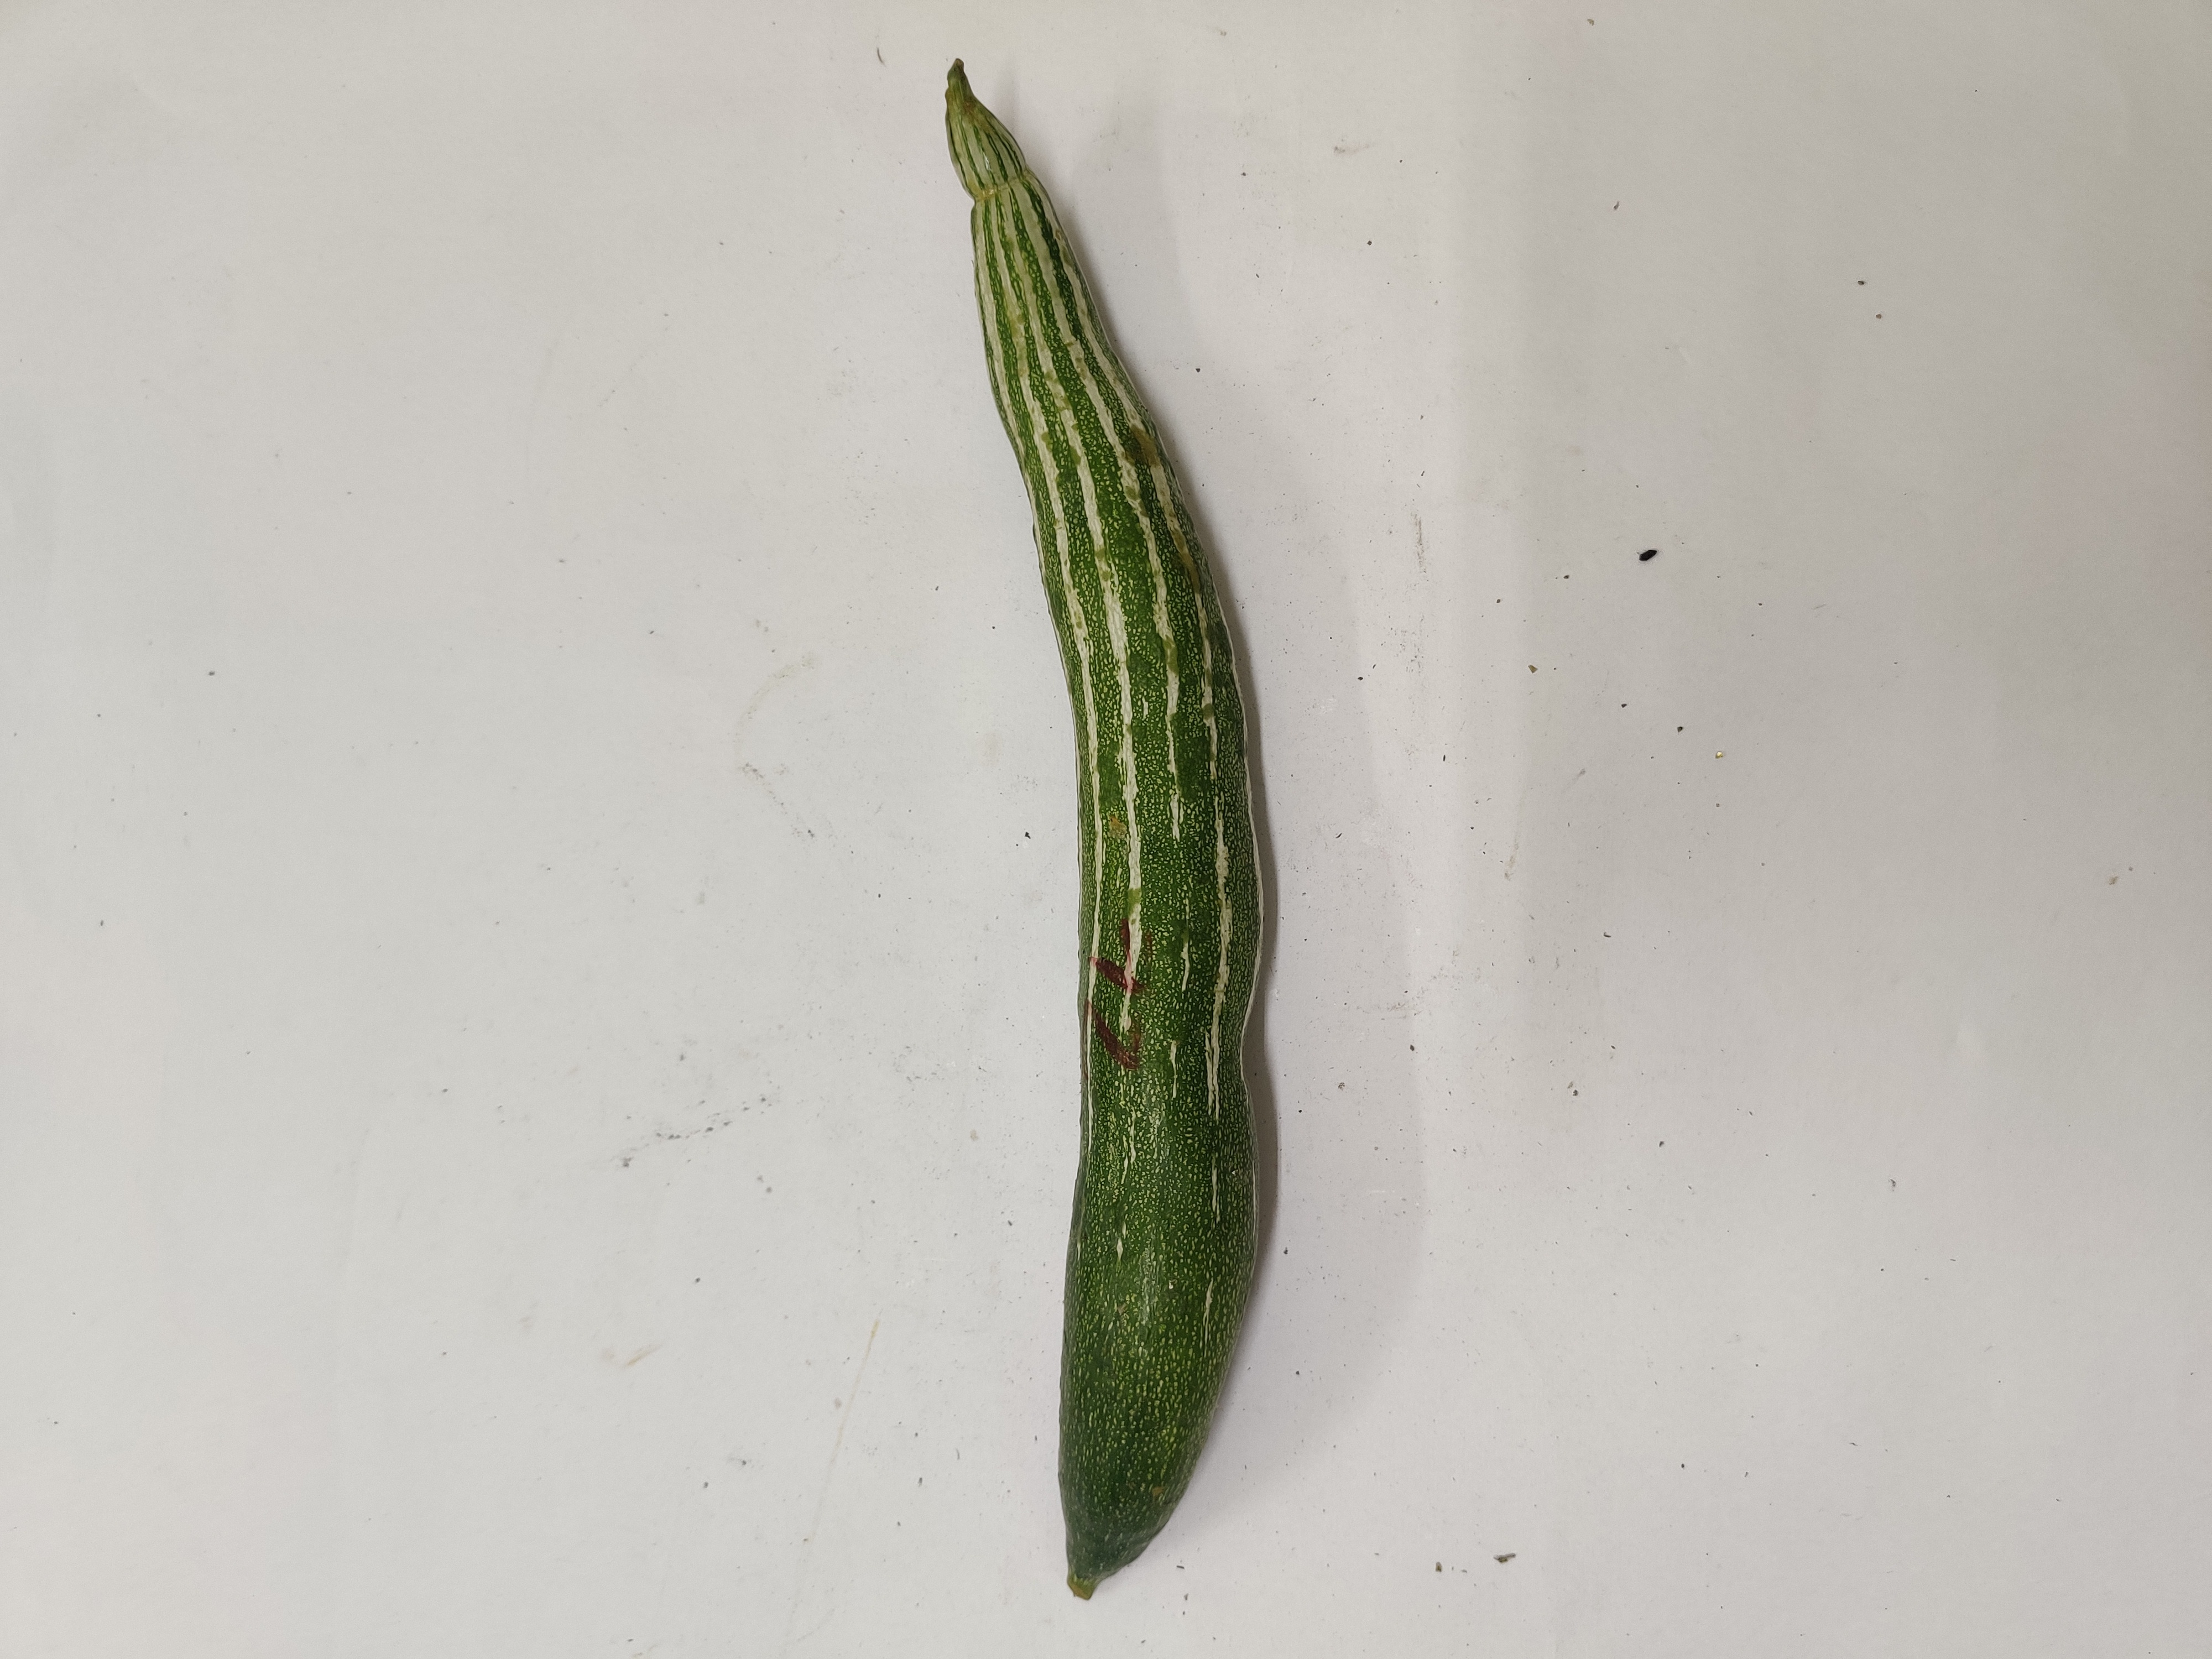
Crop: Snake Gourd
Condition: Damaged